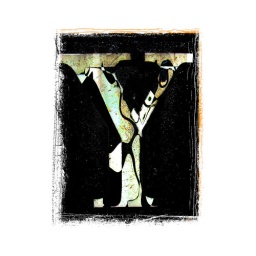
The letter Y.A street sign photograph manipulated in Paint Shop Pro using mainly the Displacement Map tool.